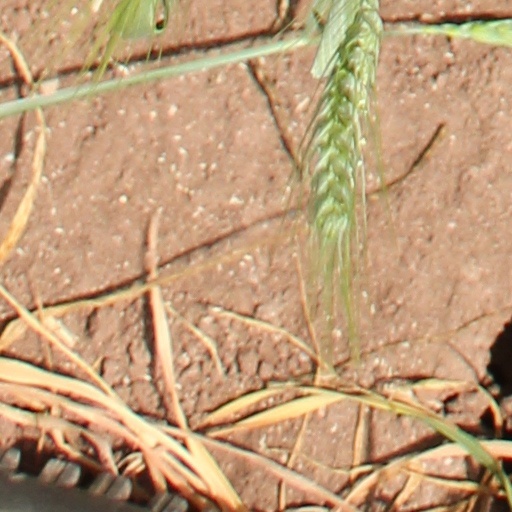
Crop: wheat